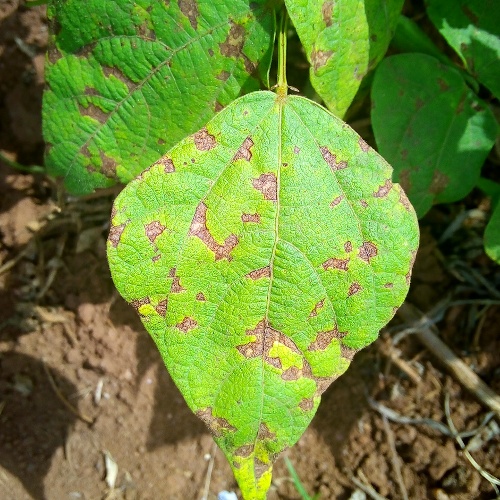
Leaf condition: angular_leaf_spot